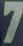
Number: 7